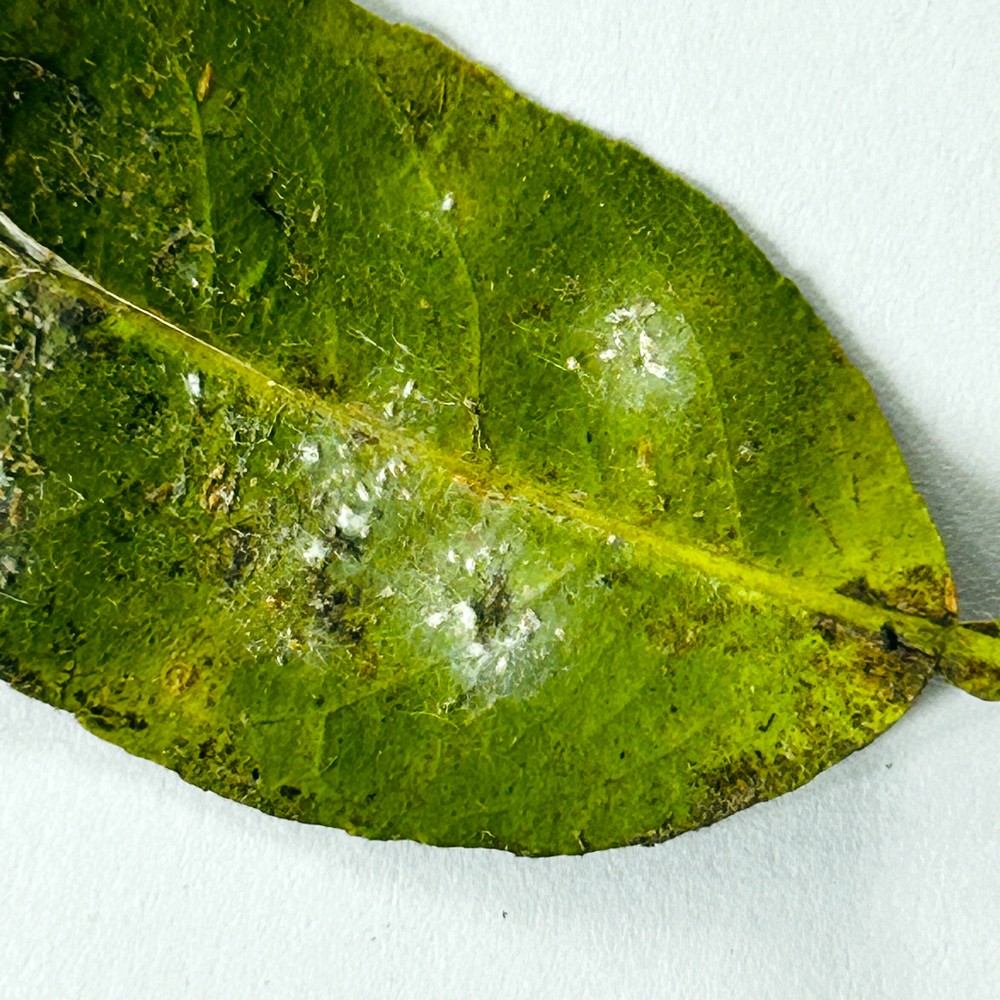
Label: Bacterial Blight